Arquebus

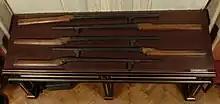
Early arquebuses, the hook guns

In Europe, Maurice of Nassau pioneered the countermarch volley fire technique. After outfitting his entire army with new, standardized arms in 1599, Maurice of Nassau attempted to recapture Spanish forts built on former Dutch lands. In the Battle of Nieuwpoort in 1600, he administered the new techniques and technologies for the first time. The Dutch marched onto the beach where the fort was located and fully utilized the countermarching tactic. By orienting all of his arquebusiers into a block, he was able to maintain a steady stream of fire out of a disciplined formation using volley fire tactics. The result was a lopsided victory with 4,000 Spanish casualties to only 1,000 dead and 700 wounded on the Dutch side. Although the battle was principally won by the decisive counterattack of the Dutch cavalry and despite the failure of the new Dutch infantry tactic in stopping the veteran Spanish tercios, the battle is considered a decisive step forward in the development early modern warfare, where firearms took on an increasingly large role in Europe in the following centuries.